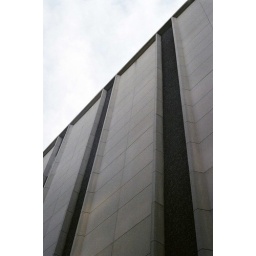
Some random building on some random street in Boston.